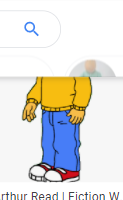
Portrait style: Cartoon Portrait